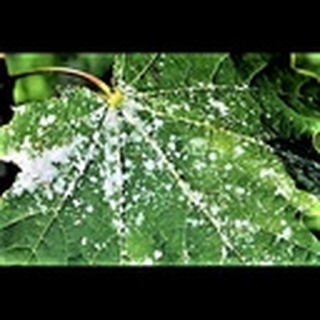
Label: cotton_powdery_mildew